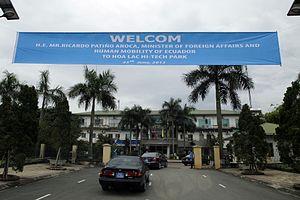
Le parc de hautes technologies de Hoa Lac est un parc scientifique situé dans le District de Thach That à Hanoï au Viêt Nam.